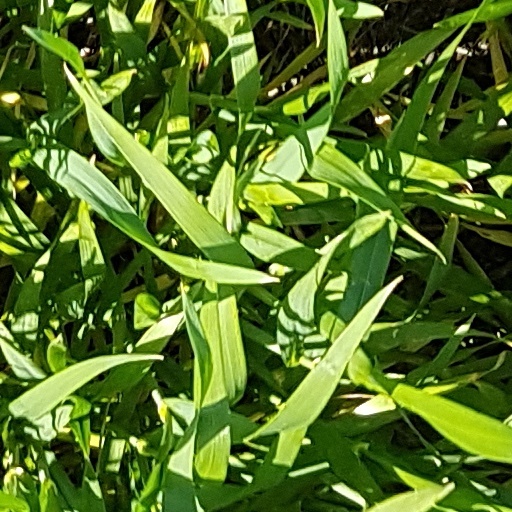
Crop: wheat